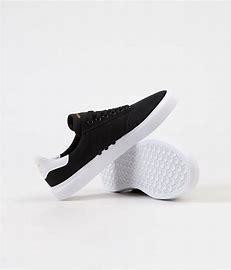
Brand: Adidas
Model: 3MC